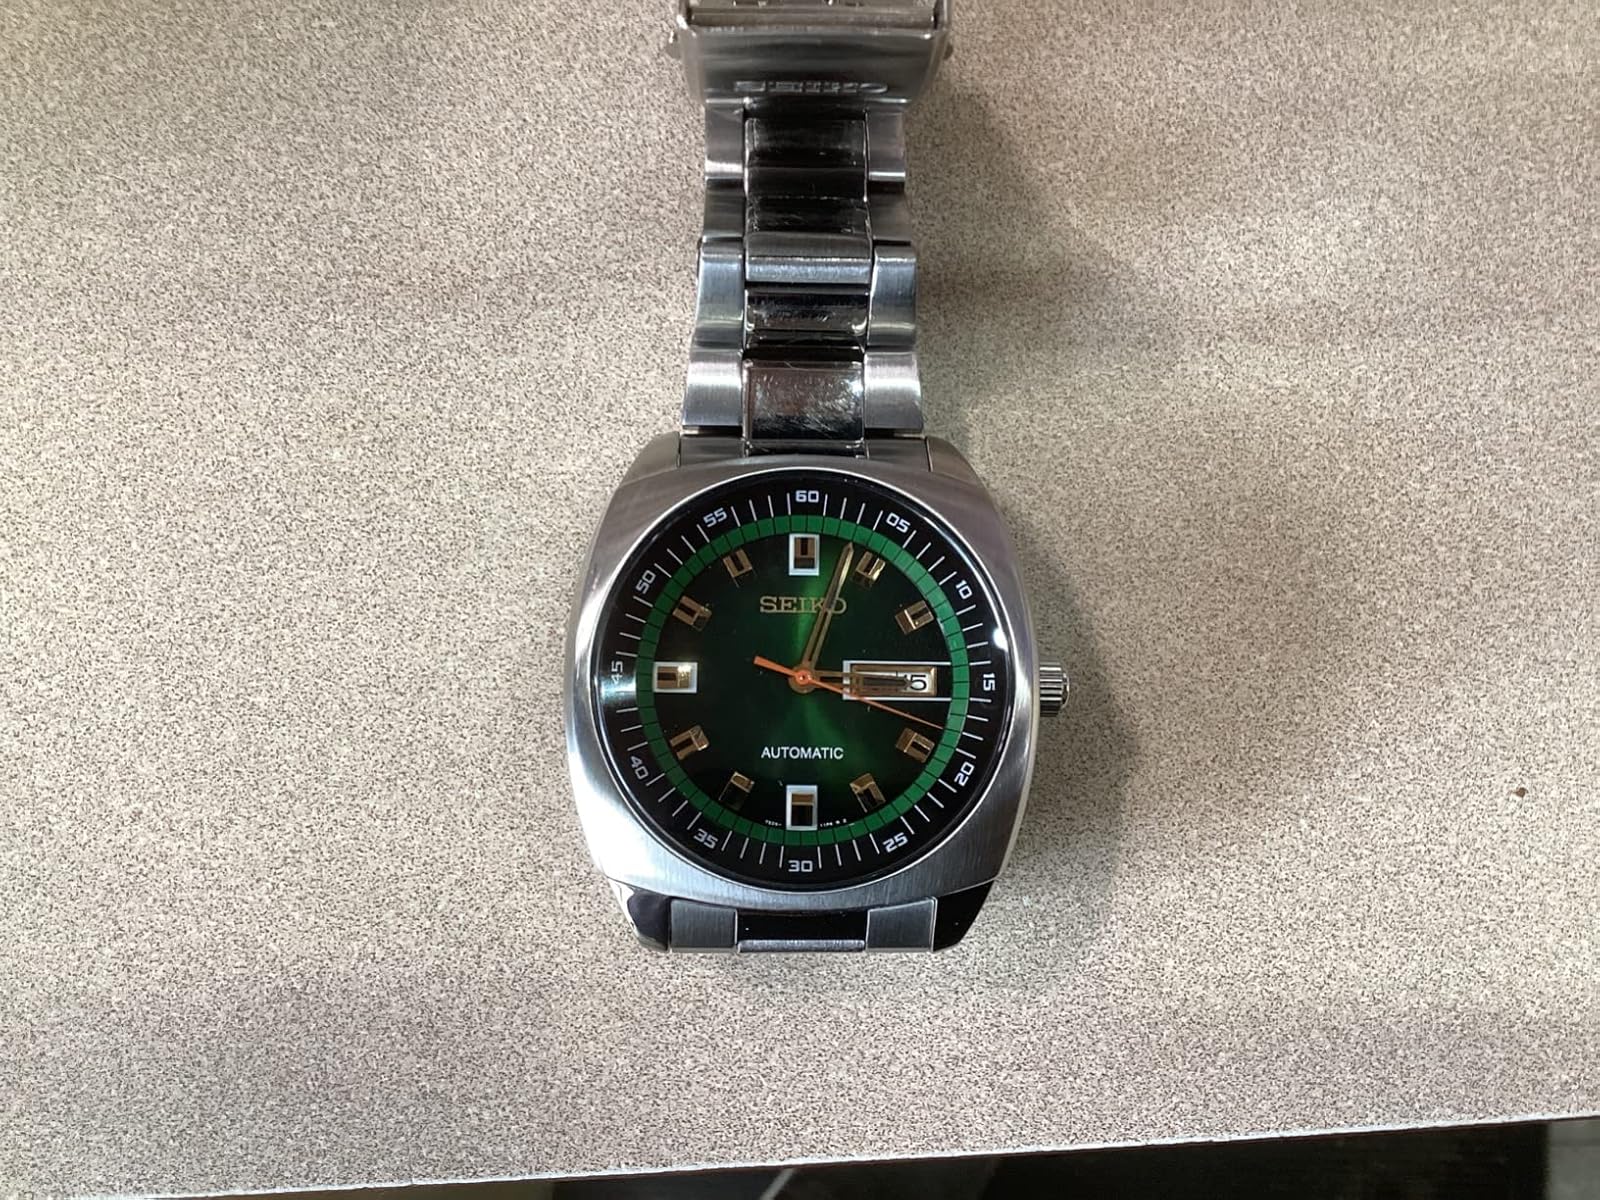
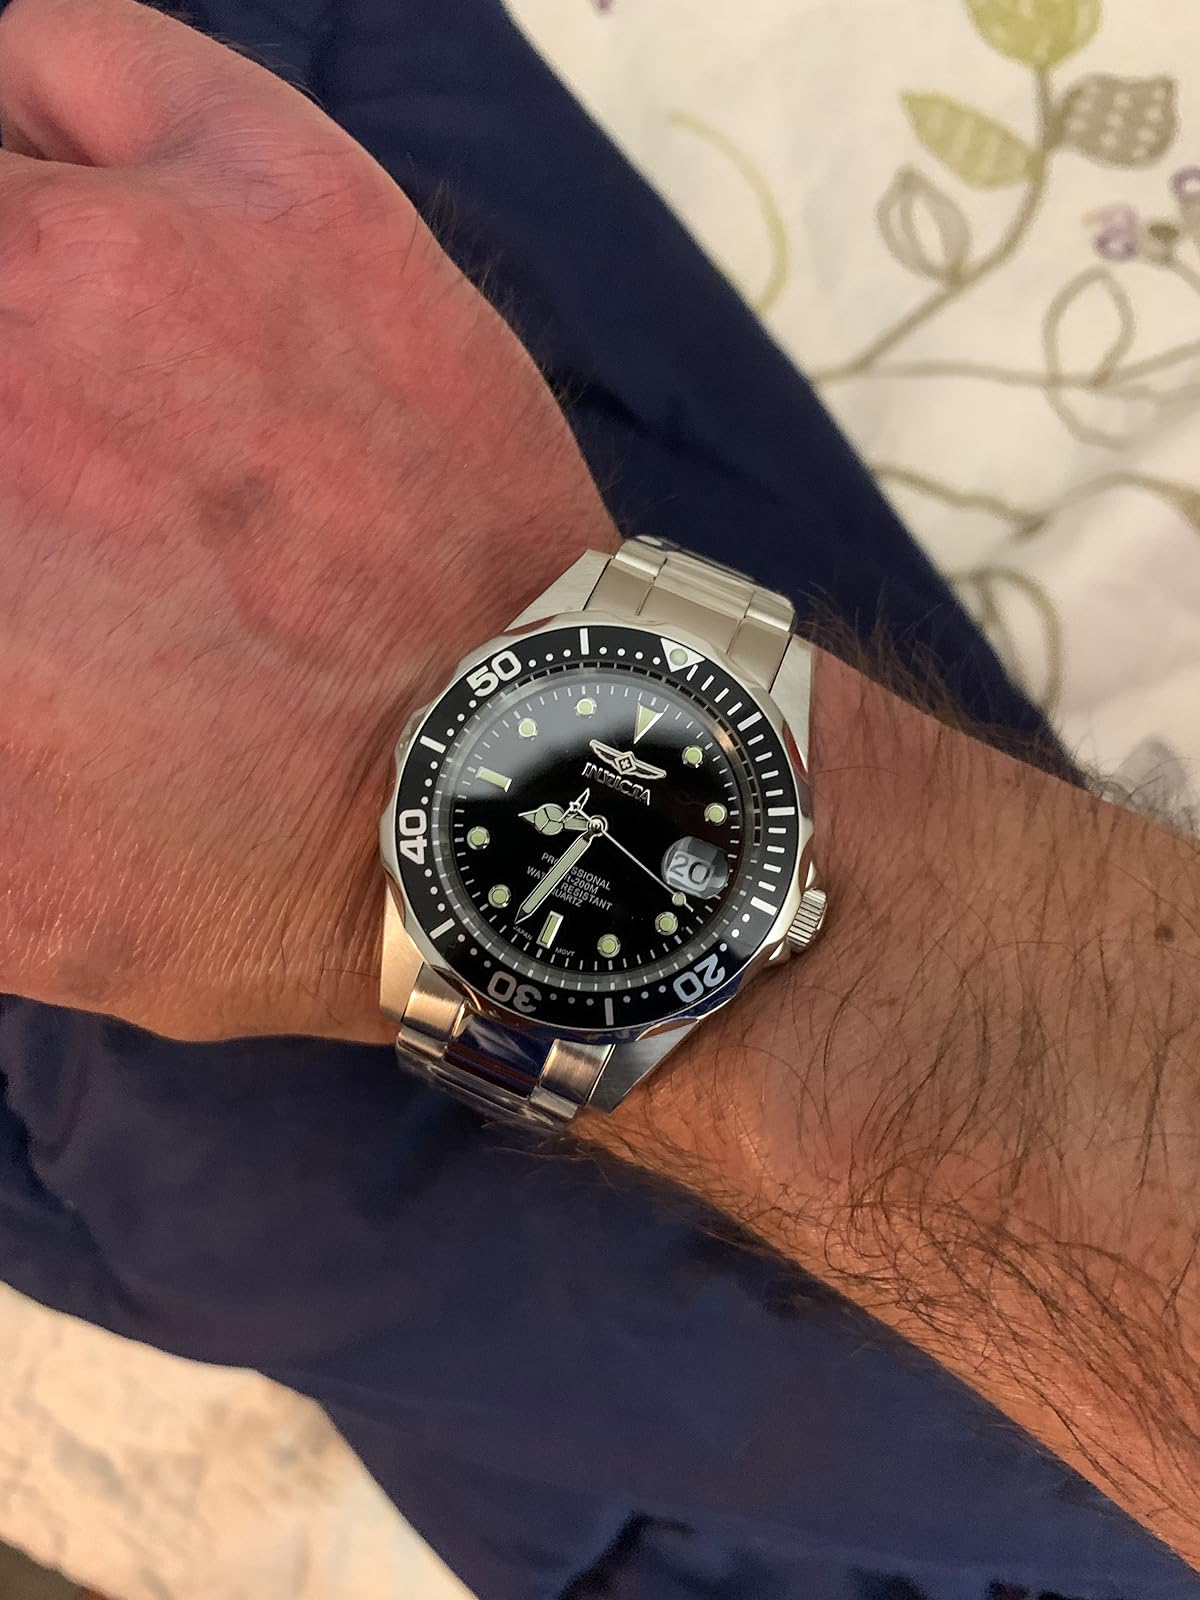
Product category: accessories_watch
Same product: no